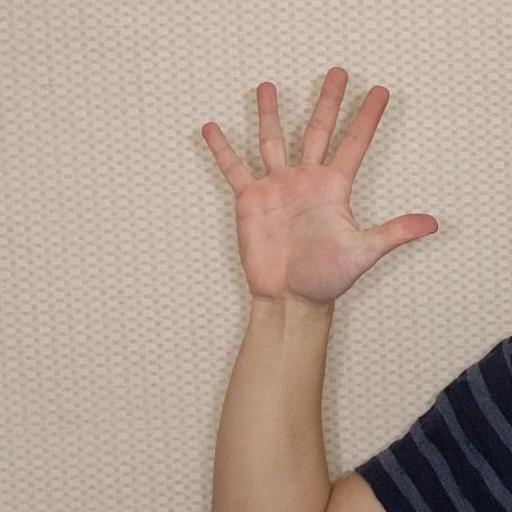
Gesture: palm